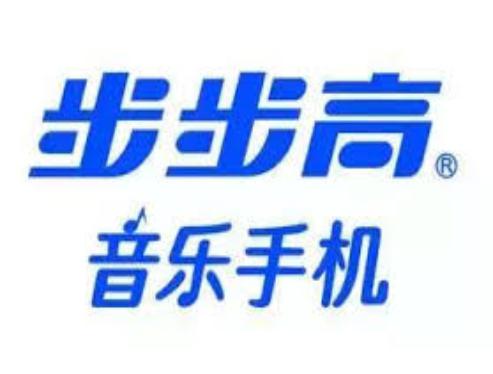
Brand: BBK
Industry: Electronic